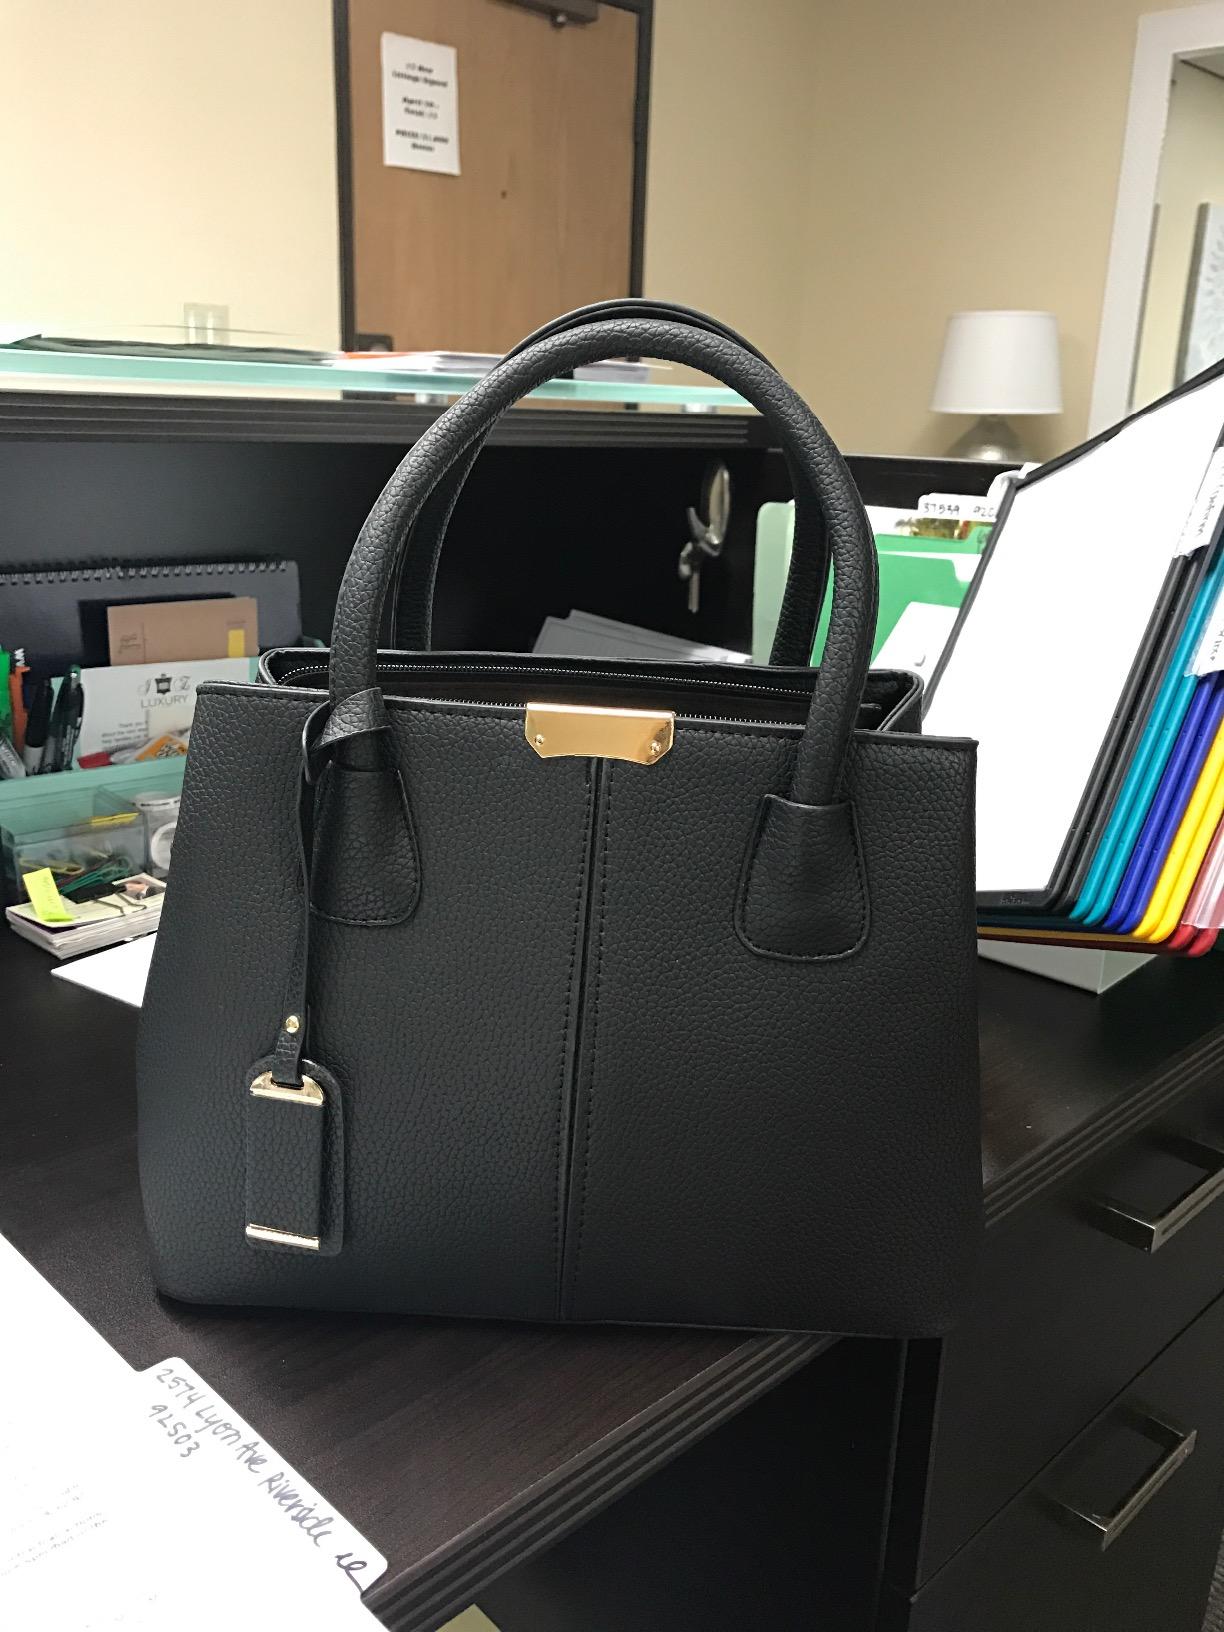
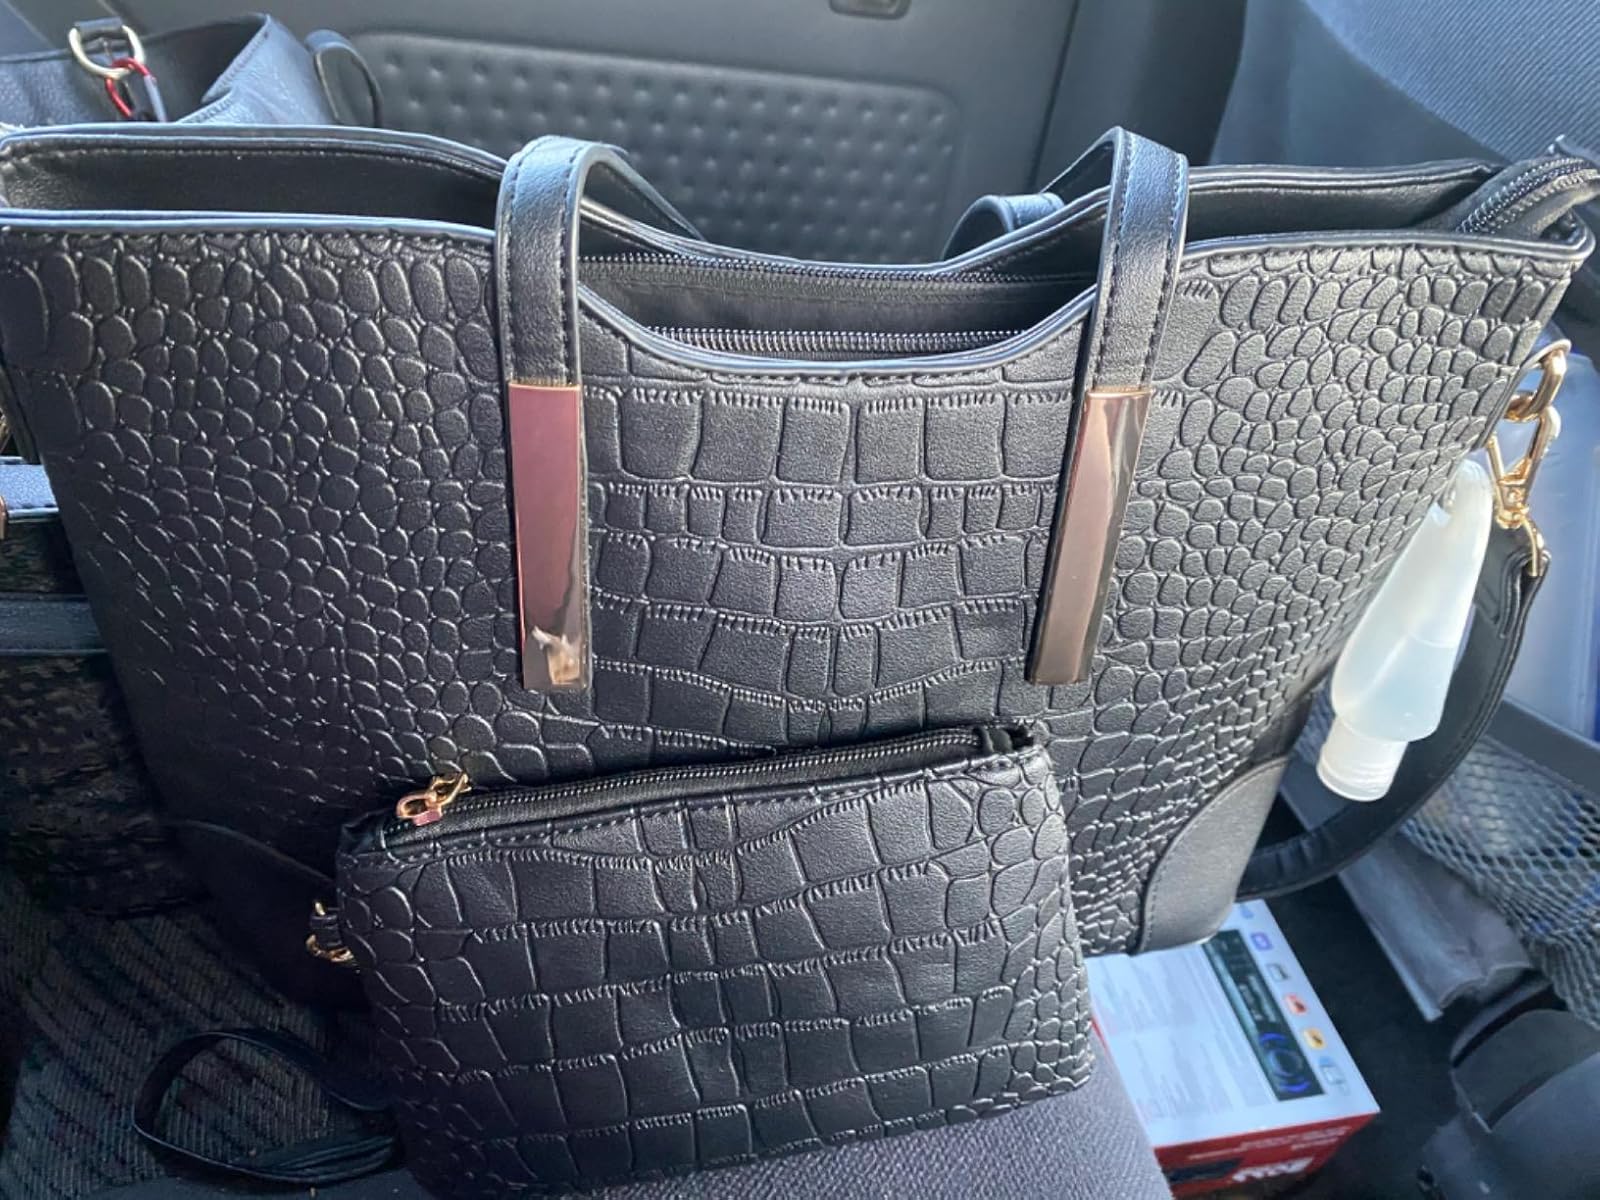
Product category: accessories_handbag
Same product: no